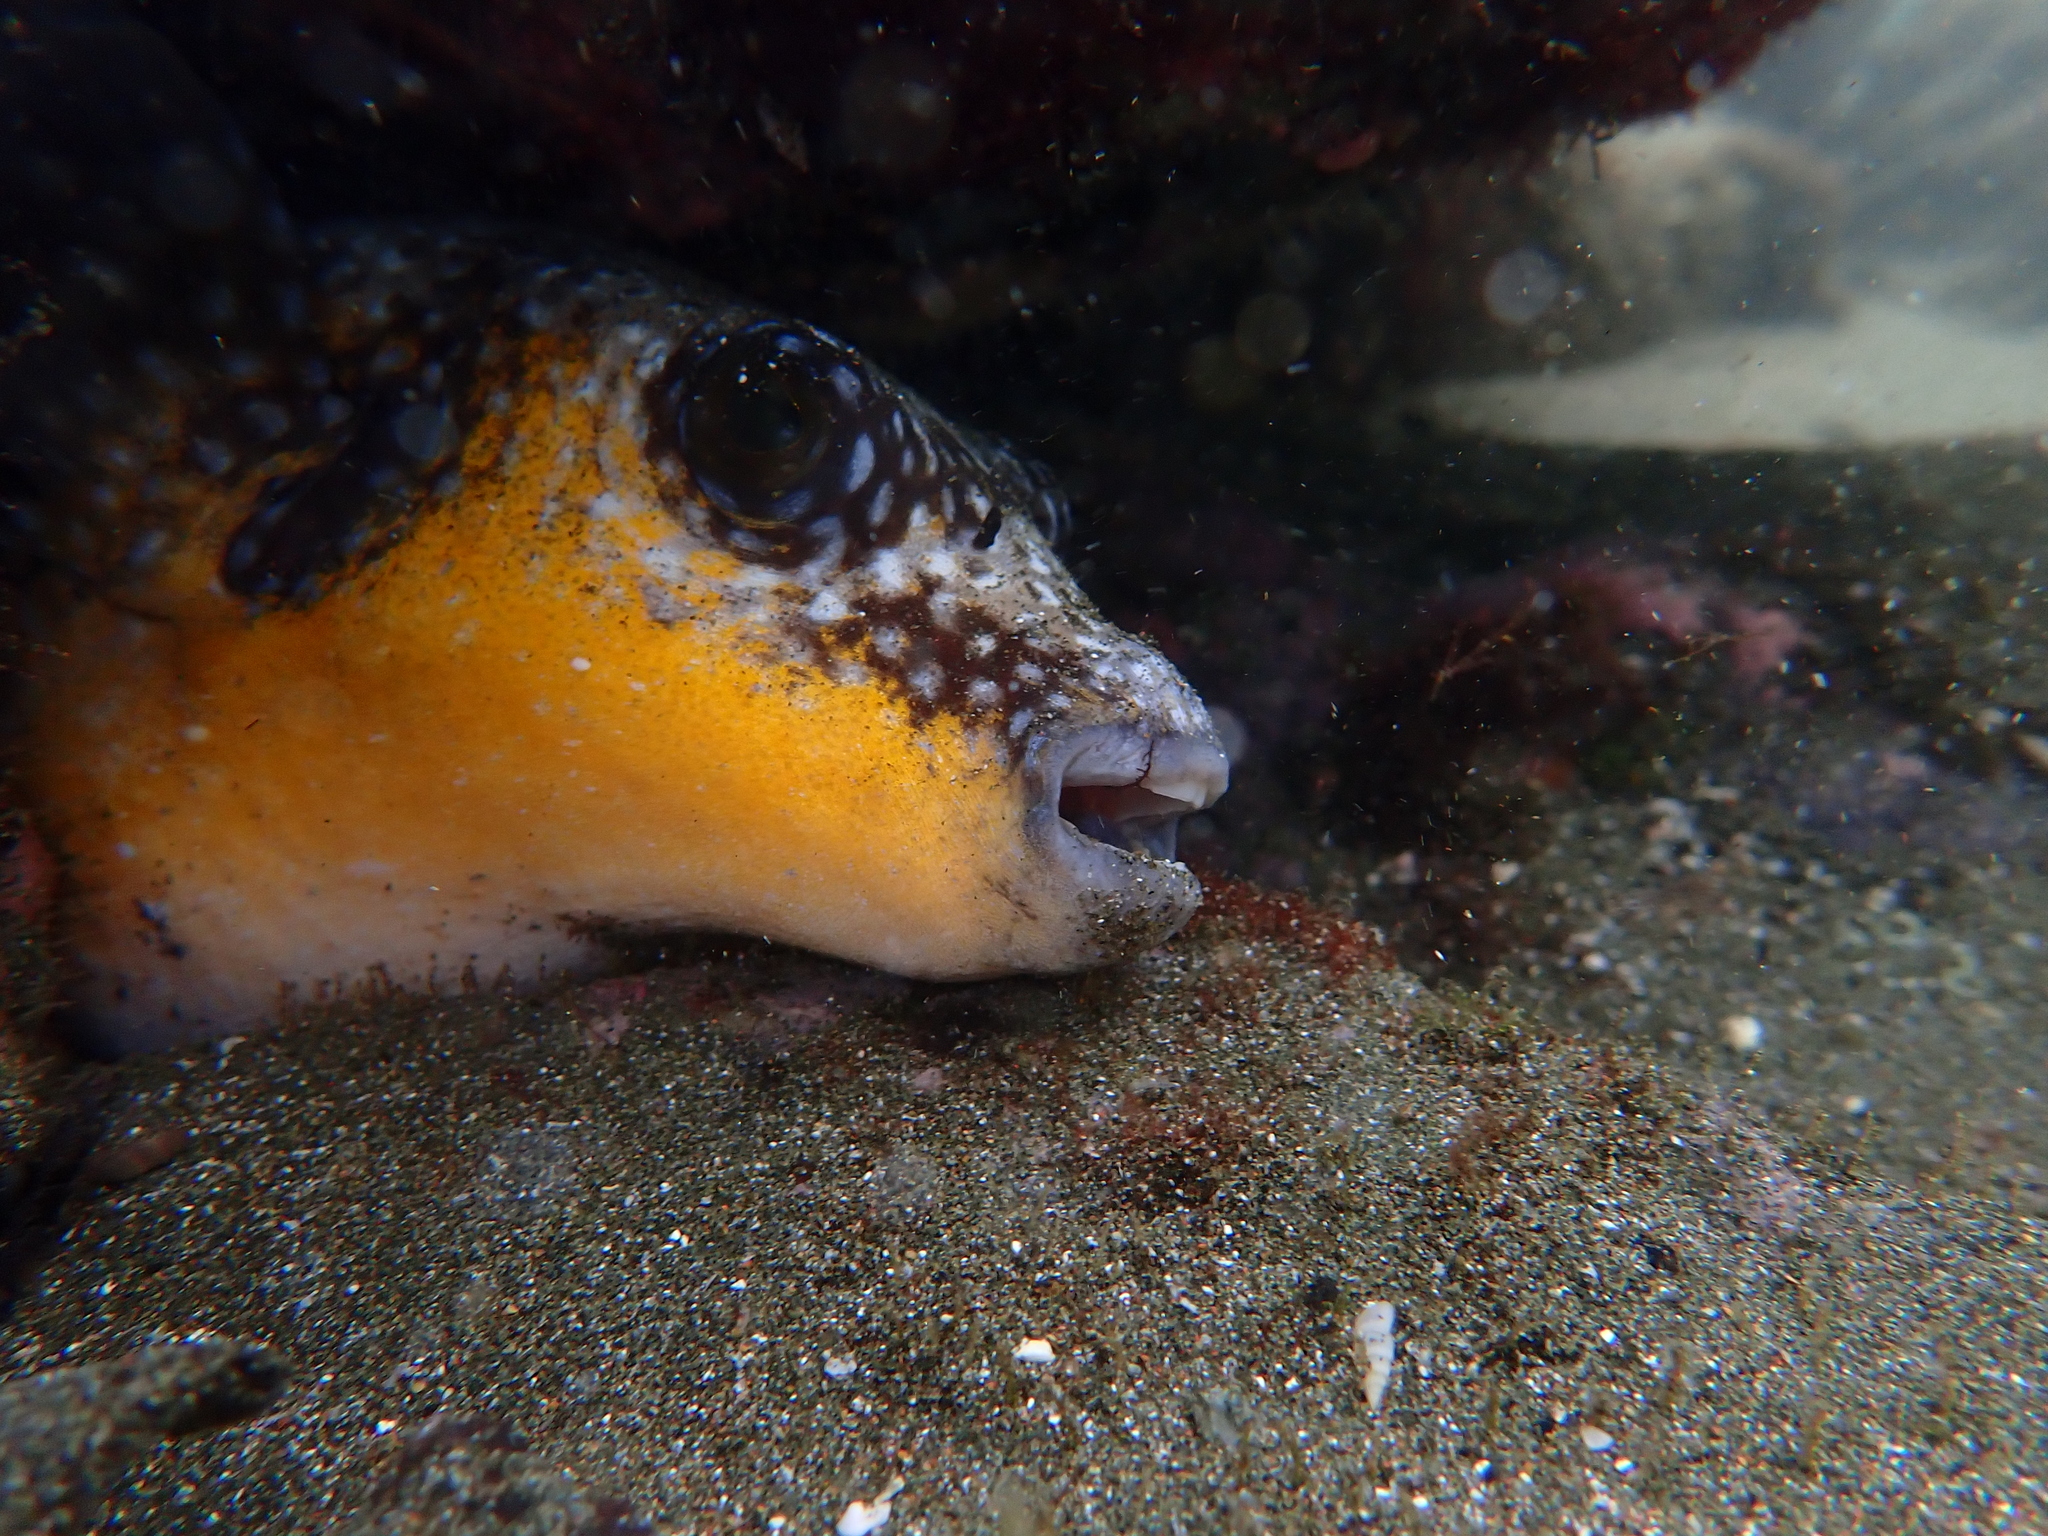
Arothron meleagris (Guineafowl Puffer)